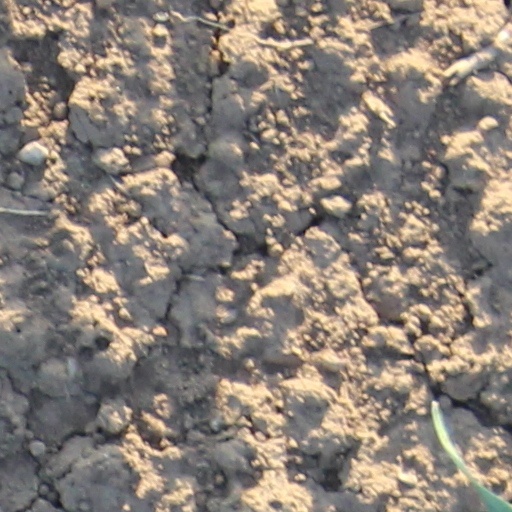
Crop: wheat